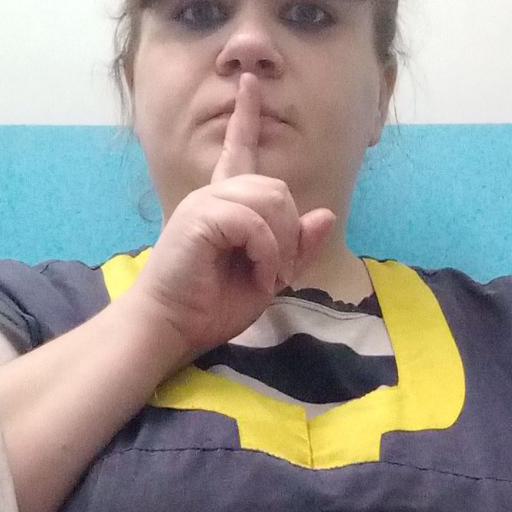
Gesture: mute